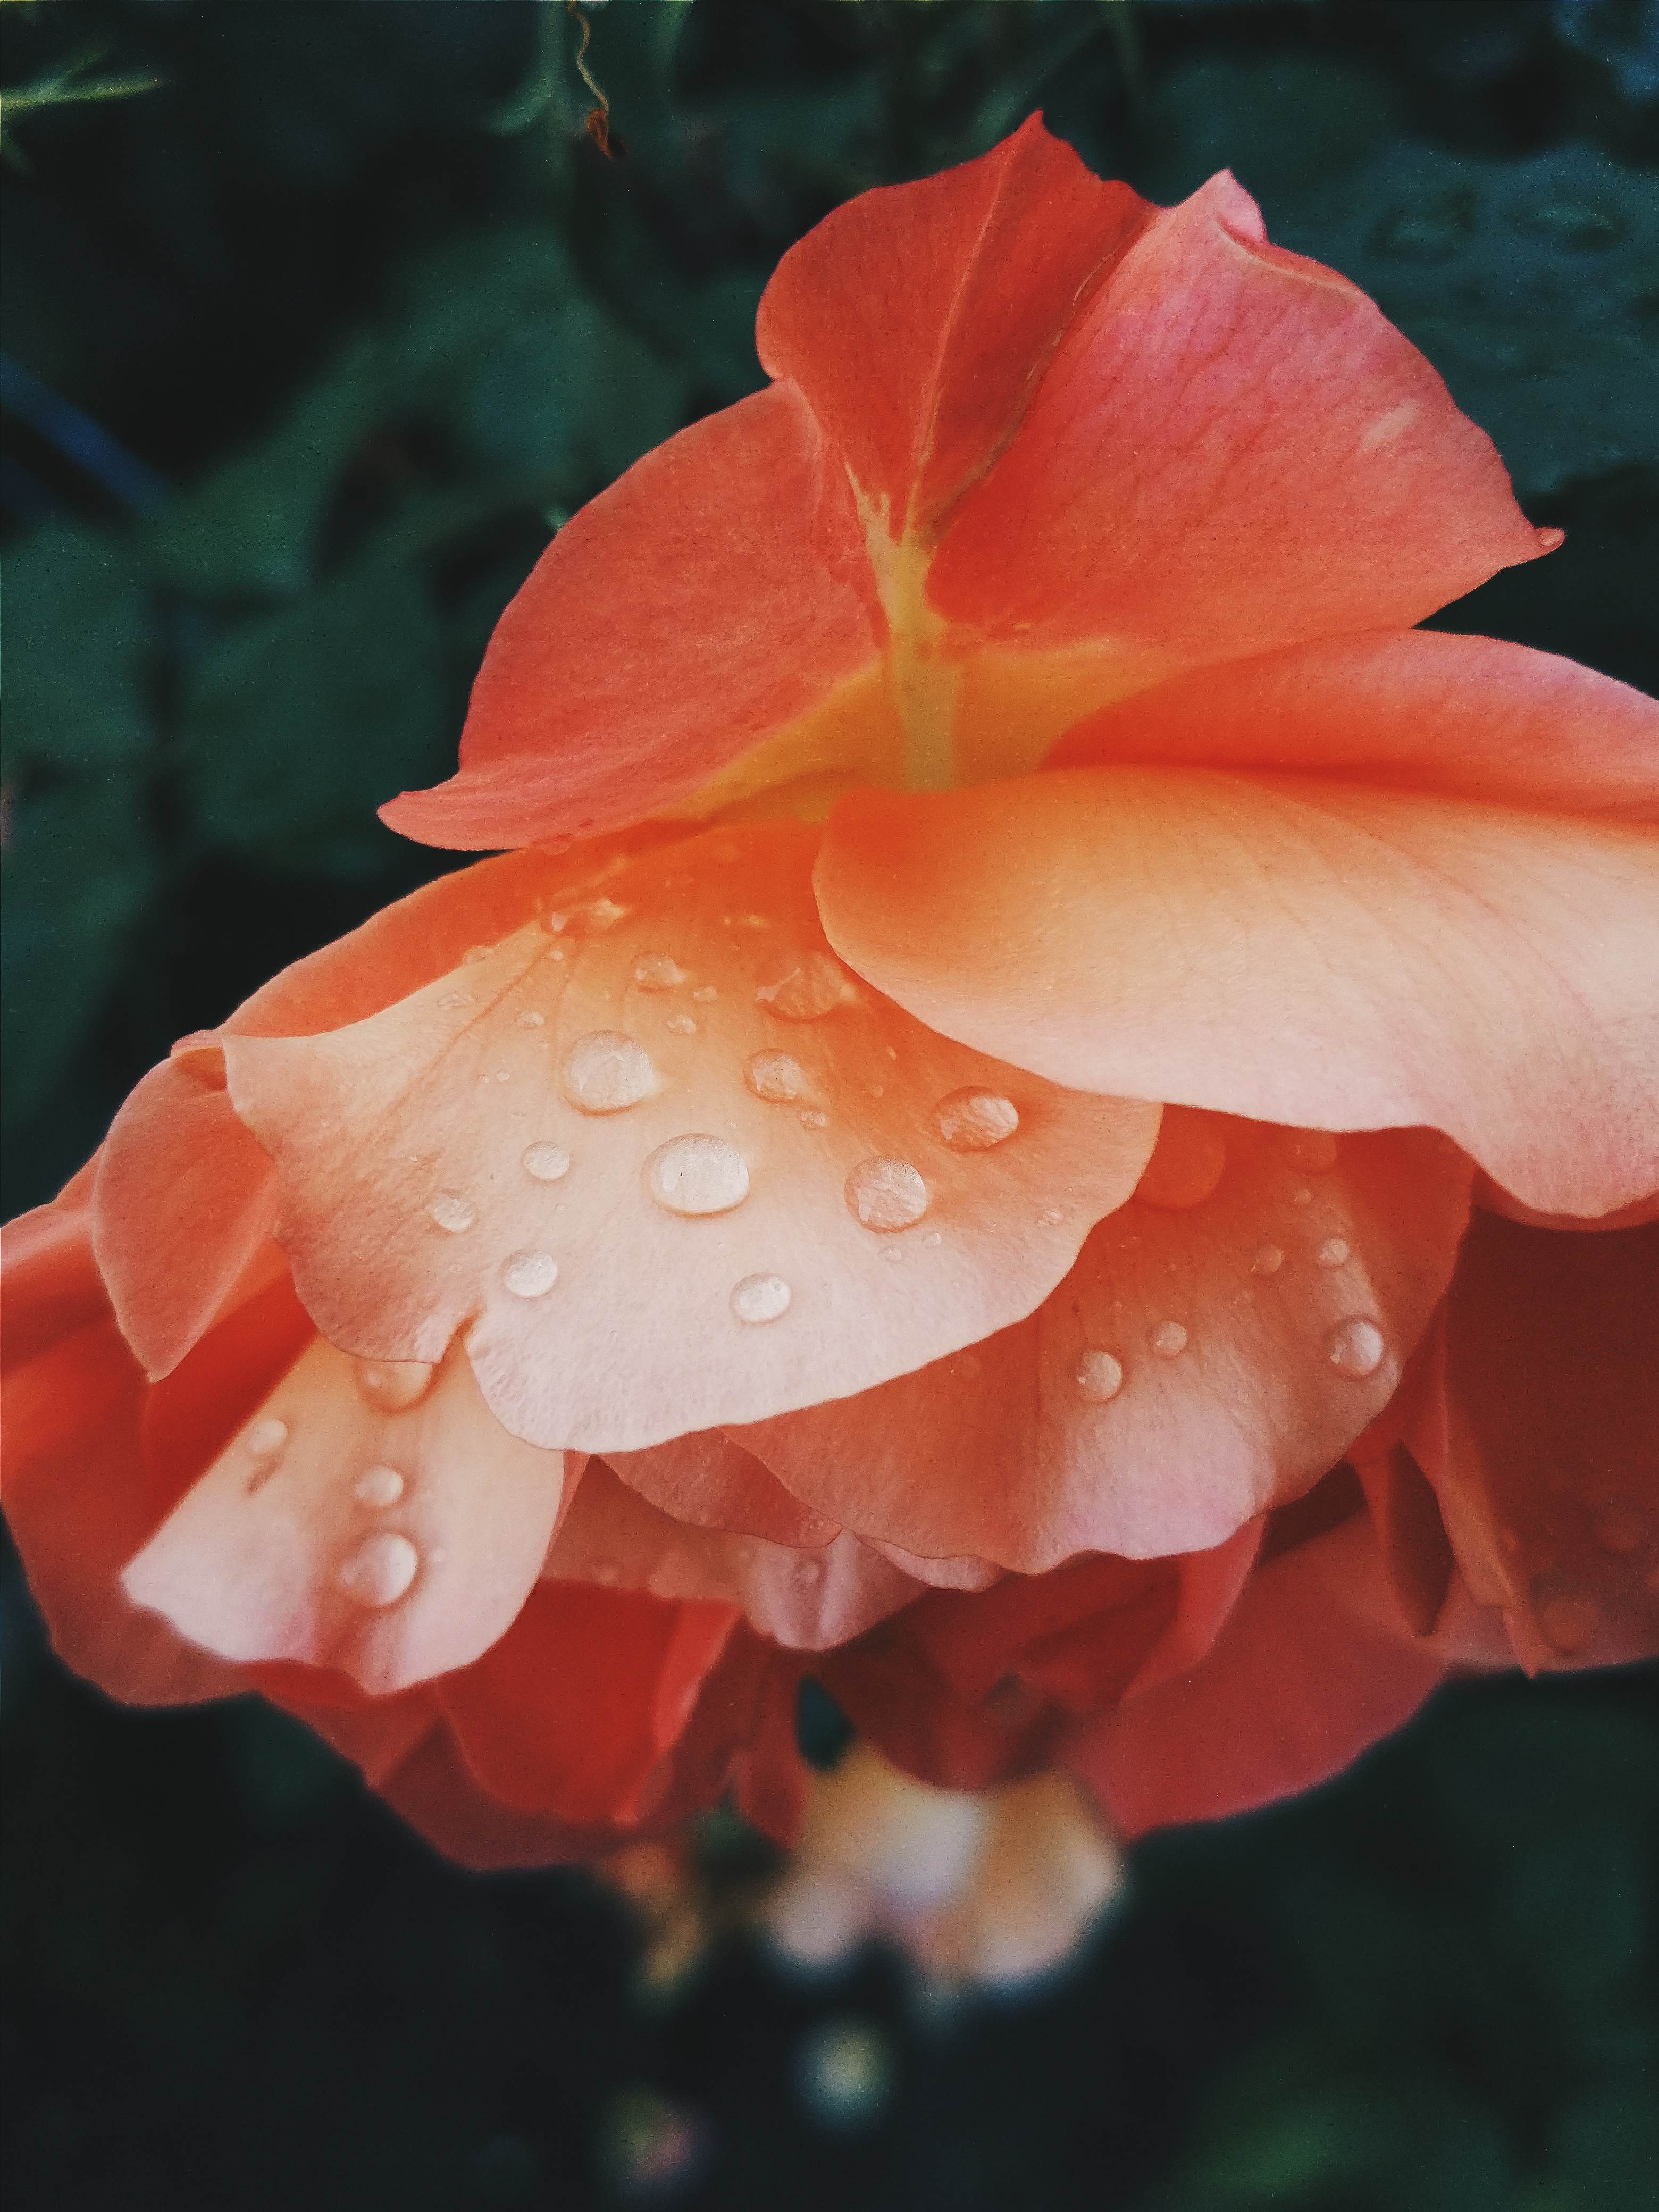
blossom, plant, photography, leaf, flower, petal, rose, red, pink, flora, close up, macro photography, flowering plant, garden roses, rose family, land plant